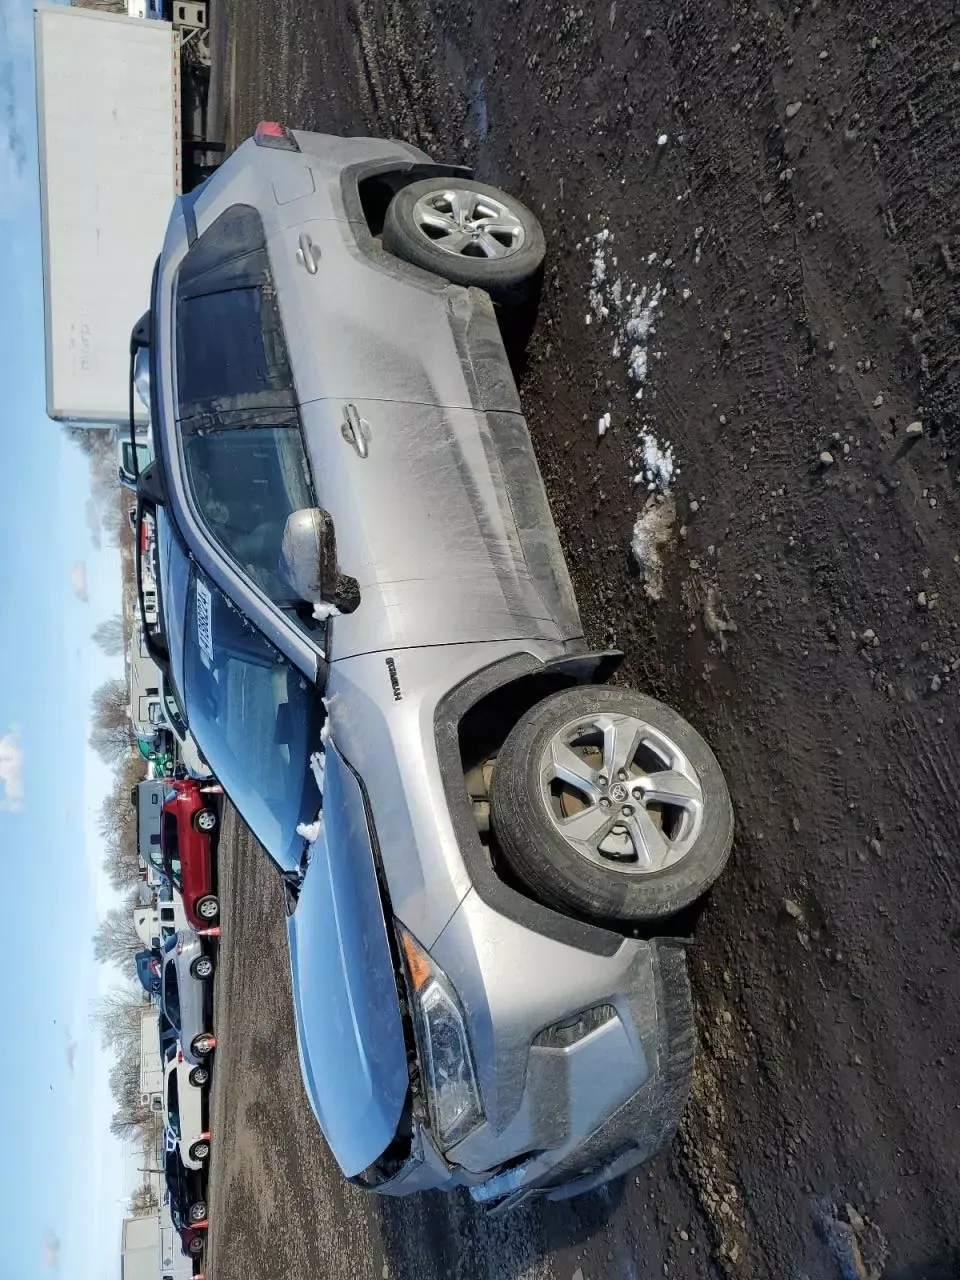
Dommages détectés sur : pare-choc avant, capot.
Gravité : mineur